Audio-Animatronics

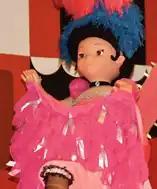
An Audio-Animatronics doll in the France section of It's a Small World at Disneyland

The Audio-Animatronic show The Enchanted Tiki Room opened in 1963 at Disneyland. It is a room full of tropical creatures with eye and facial actions synchronized to a musical score entirely by electromechanical means. The Audio-Animatronic cast of the musical revue uses tones recorded on tape to vibrate a metal reed that closes a circuit to trigger a relay, which sends a pulse of electricity to a mechanism that causes a pneumatic valve to move part of the figure.